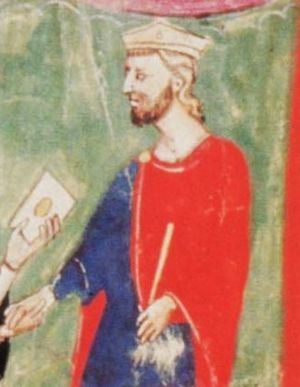
Peter 3. af Aragonien
Peter 3. afbildet i et fragment af Giovanni Villanis Nuova Cronica (tidligt 14. århundrede)
Peter 3. af Aragonien, kaldet Peter den Store var konge af Aragonien, af Valencia og greve af Barcelona fra 1276 til sin død. Han erobrede Sicilien og blev konge der i 1282 gennem sin kone Constance, den eneste datter af Manfred af Sicilien. Peter var en af de største middelalderlige monarker i Aragonien, selv om han kun regerede 9 år.